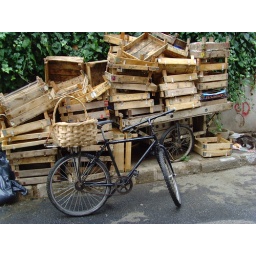
A bike basket on the carfree island of Buyukada in Istanbul